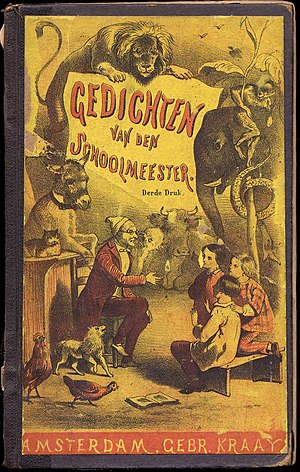
Nederlandsk litteratur
Omslag til den nederlandske Gedichten van den Schoolmeester
Nederlandsk litteratur omfatter den litteratur, der er skrevet i Nederland og Belgien eller på nederlandsk.